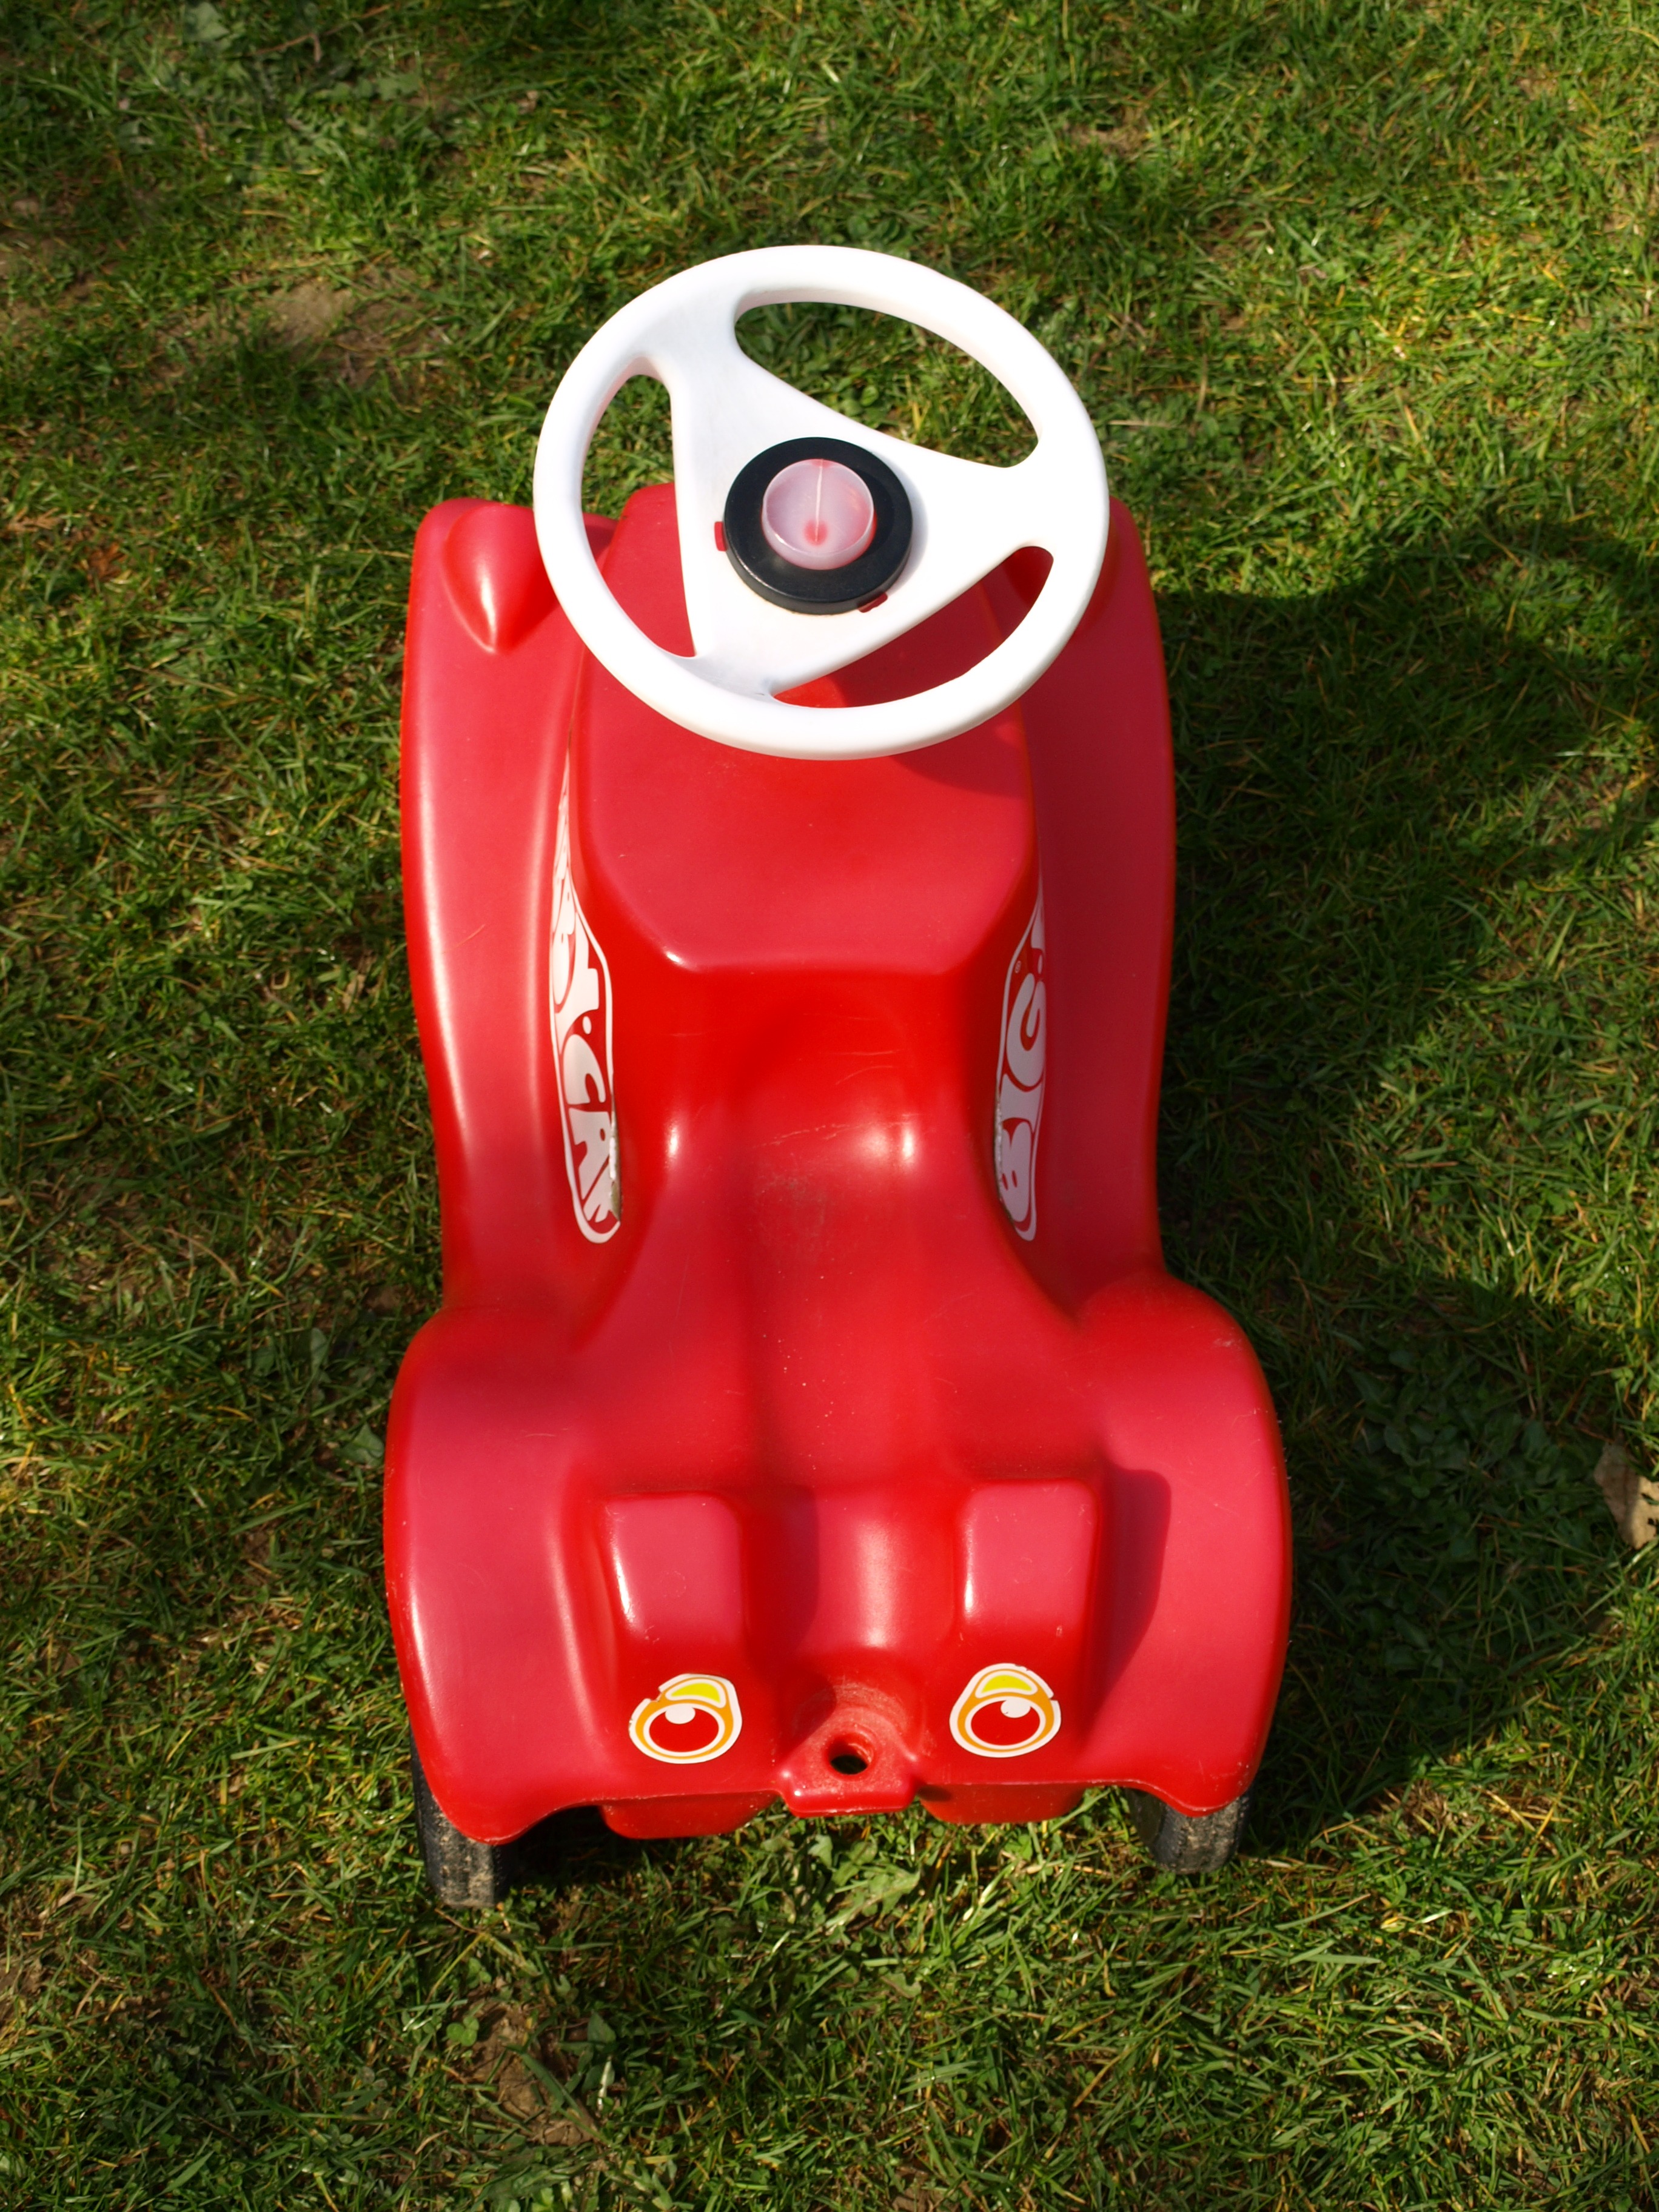
play, red, movement, toys, games, inflatable, play outside, bobby car, children's vehicles